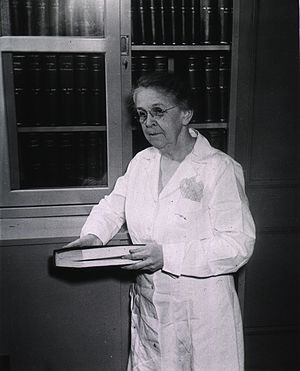
Alice Catherine Evans / Arbejde og opdagelser
Alice C. Evans, 1945
Alice Catherine Evans var en banebrydende amerikansk mikrobiolog. Hun var forsker ved US Department of Agriculture. Der forskere hun i bakteriologi i mælk og ost. Hun demonstrerede senere, at Bacillus abortus forårsagede sygdommen brucellose hos både kvæg og mennesker.